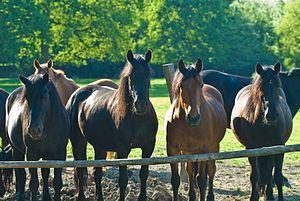
Groupe de chevaux ariégeois dont plusieurs Mérens, caractérisés par leur robe noire
Le cheval de Mérens, Mérens ou mérengais, encore parfois nommé poney ariégeois, est une race française de petits chevaux de selle et de trait léger rustiques à la robe noire. Il est originaire de la vallée de l'Ariège, dans les Pyrénées centrales, dans le sud de la France et le nord de l'Espagne, près d'Andorre.